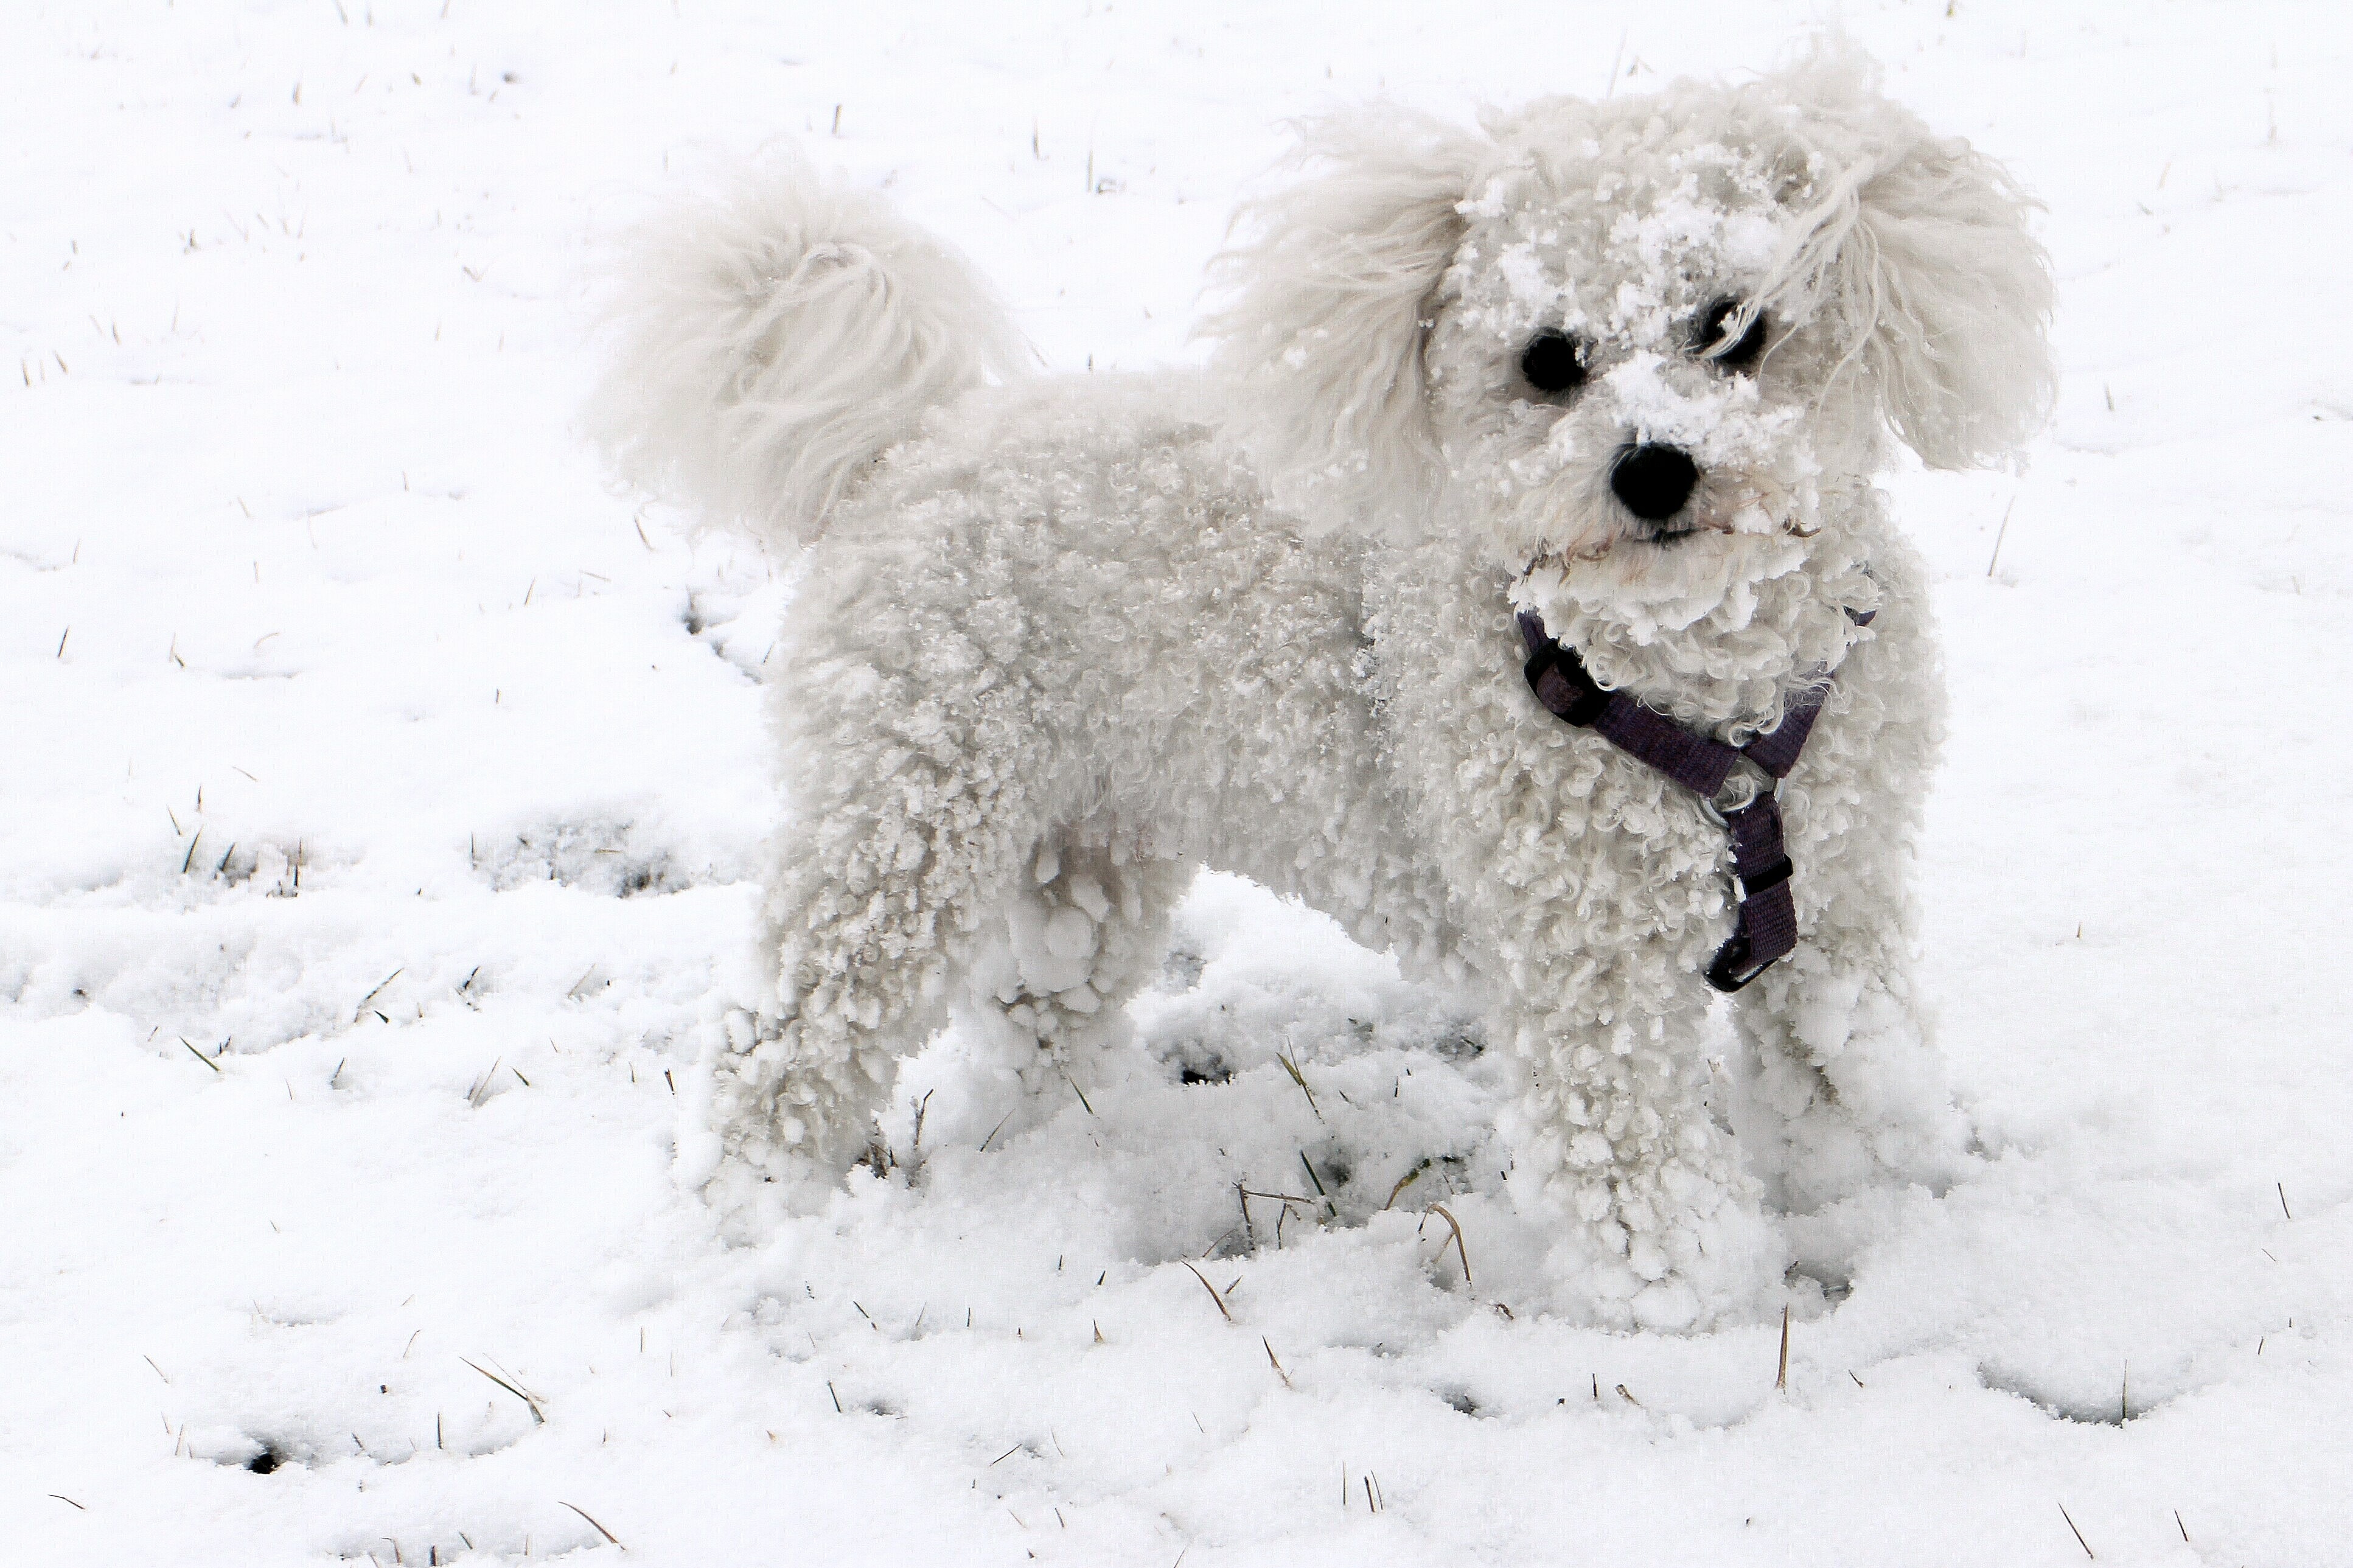
snow, winter, white, dog, animal, weather, mammal, poodle, vertebrate, dog breed, emotion, barbet, bichon, small dog, bichon frise, miniature poodle, cockapoo, standard poodle, bolognese, dog in the snow, toy poodle, havanese, dog like mammal, schnoodle, dog crossbreeds, cavachon, poodle crossbreed, lagotto romagnolo, pumi